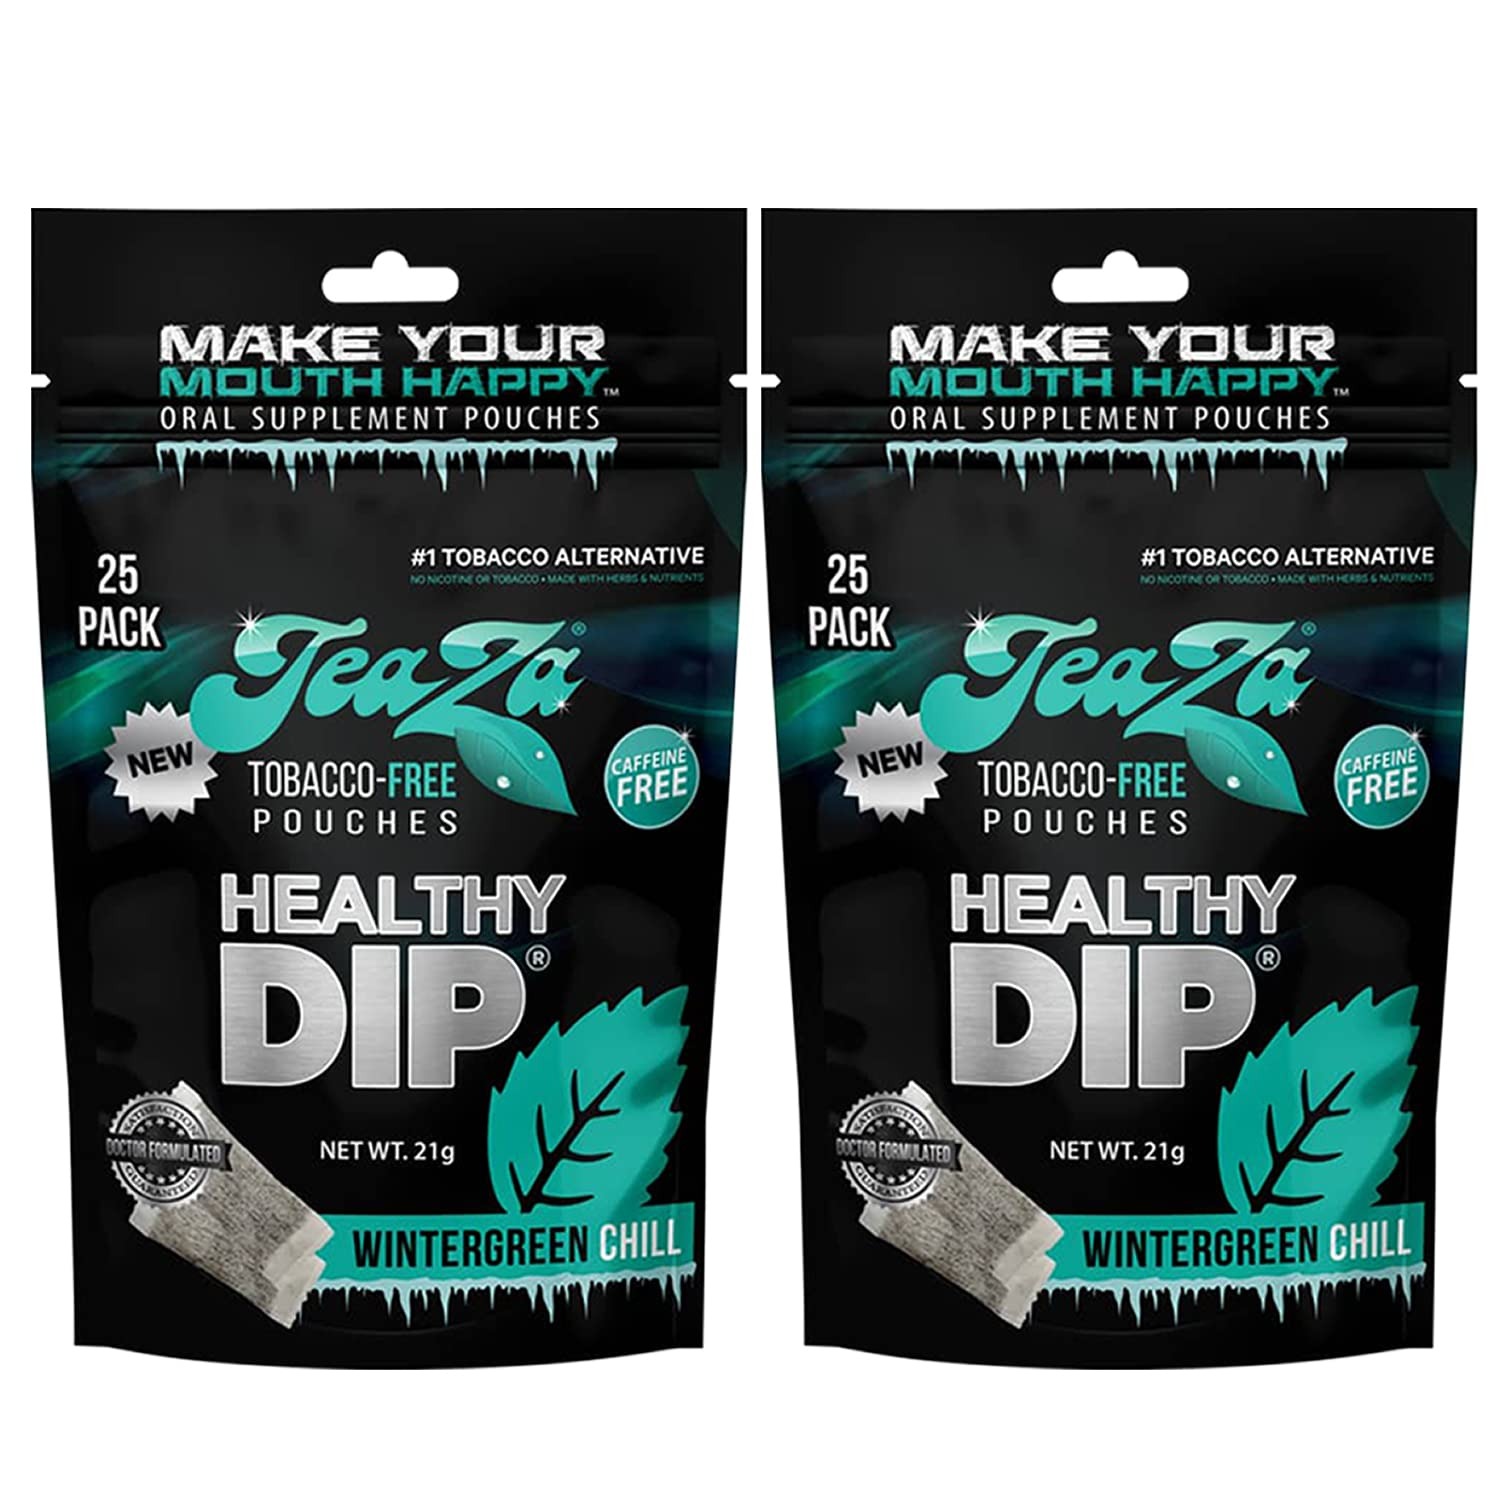
Item Name: Teaza Herbal Energy Pouches Tobacco Free Nicotine Free, Smokeless Alternative Snuff Healthy Chewing Dipping Alternative, Wintergreen Chill (2 Pack) Tobacco Free Dip No Caffeine Refreshing Cool Flavor
Bullet Point 1: Ready To Stop - Chillax and redefine the way you dip with Wintergreen Chill TeaZa Tobacco-Free Pouches. The best alternative to smokeless tobacco with no caffeine for ultimate relaxation. The perfect texture, flavor, and satisfaction in a tobacco free chew! 2 Bags - 25 Pouches Each
Bullet Point 2: Long-Lasting Flavor - The cool and refreshing flavour has an exhilarating aroma that perks up your mind! TeaZa helps delivers smooth energy and provides oral stimulation as well as hours of flavour to curb those cravings for snacks or tobacco products efficiently
Bullet Point 3: Embrace the Chill - Unlike other tobacco-free dip varieties, Wintergreen Chill pouches helps provide no crash. Wintergreen Chill contains peppermint leaf and peppermint oil which are naturally rich in vitamin A and antioxidants and have many benefits including freshened breath plus they are Nicotine-free, Gluten-free, Nut-free, Vegan, Sugar-free and contain zero calories
Bullet Point 4: Safe and Effective - TeaZa Tobacco-Free Pouches are similar in shape and size to a snus pouch, but they’re non habit-forming and provide a safe and effective way to get the oral stimulation smokeless tobacco users crave. Now available in 25 Count Pouch Bags!
Bullet Point 5: Pop It or Drop It - Pop it right in your mouth for hours of flavor or drop it in hot or cold water for a smooth energy tea
Product Description: Enjoy the natural energy boost from this caffeinated pouch. Great tasting, packed with vitamins and herbs.
Value: 50.0
Unit: Count

Price: 20.95